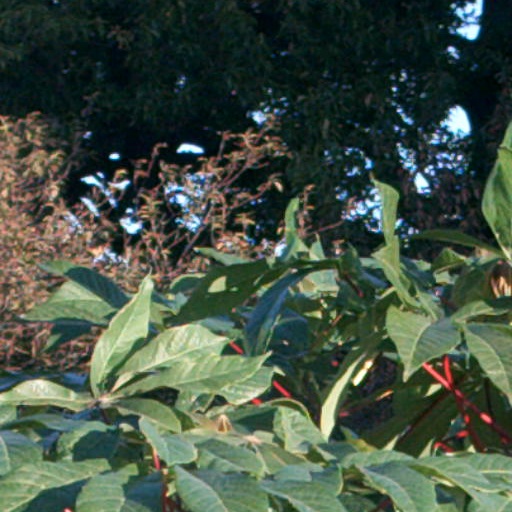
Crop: cassava